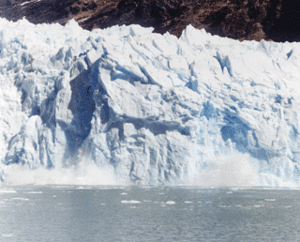
Gletsjer / Gletsjerens bevægelse
Gletsjer-animation.
En gletsjer eller en isbræ er en større ismasse i bevægelse. Den sne, der falder oven for den højde, som kaldes snelinjen, afsmelter kun delvist, og man kunne forvente, at der på den måde efterhånden måtte ophobes mere og mere sne oven for snelinjen. Dette modvirkes af gletsjerne. Når den evige sne samles til større masser, omdannes den nederste del til is, og denne is vil glide ned ad alle skråninger betinget af trykket fra ismassen samt tyngdekraften. Bevægelsen går meget langsomt, men efterhånden når isen dog ned i så milde egne, at den smelter. Denne nedadglidende is kaldes en gletsjer. Gletsjerne danner afløb for de store, vedvarende snemasser, og der er altså en vis ligevægtstilstand mellem den faldende sne, som øger mængden af vedvarende snedække, og de gletsjere, som formindsker den. Klimaændringer kan forrykke denne ligevægtstilstand, og derfor er gletsjere vigtige indikatorer for klimaændringer, herunder den nutidige globale opvarmning.